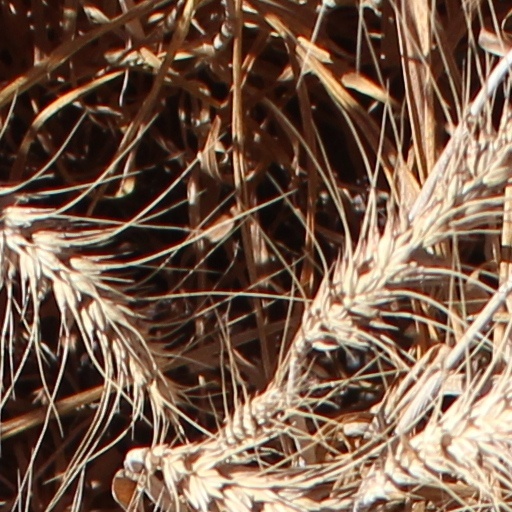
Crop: wheat